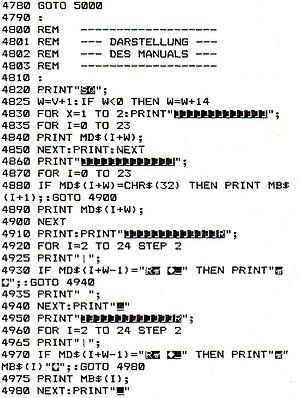
Un listage ou listing est un imprimé des lignes de codes d'un programme informatique ou d'un fichier de données dans un format lisible par un humain.
Dans le domaine de l'informatique, la programmation, appelée aussi codage, est l'ensemble des activités qui permettent l'écriture des programmes informatiques. C'est une étape importante du développement de logiciels.
En informatique, un fichier texte ou fichier texte brut ou fichier texte simple est un fichier dont le contenu représente uniquement une suite de caractères ; il utilise nécessairement une forme particulière de codage des caractères qui peut être une variante ou une extension du standard local des États-Unis, l'ASCII. Il n'existe aucune définition officielle, et les différentes interprétations de ce qu'est un fichier texte partagent des propriétés essentielles.